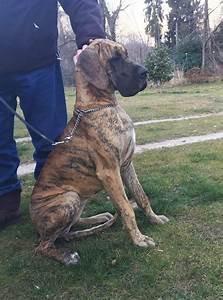
dog